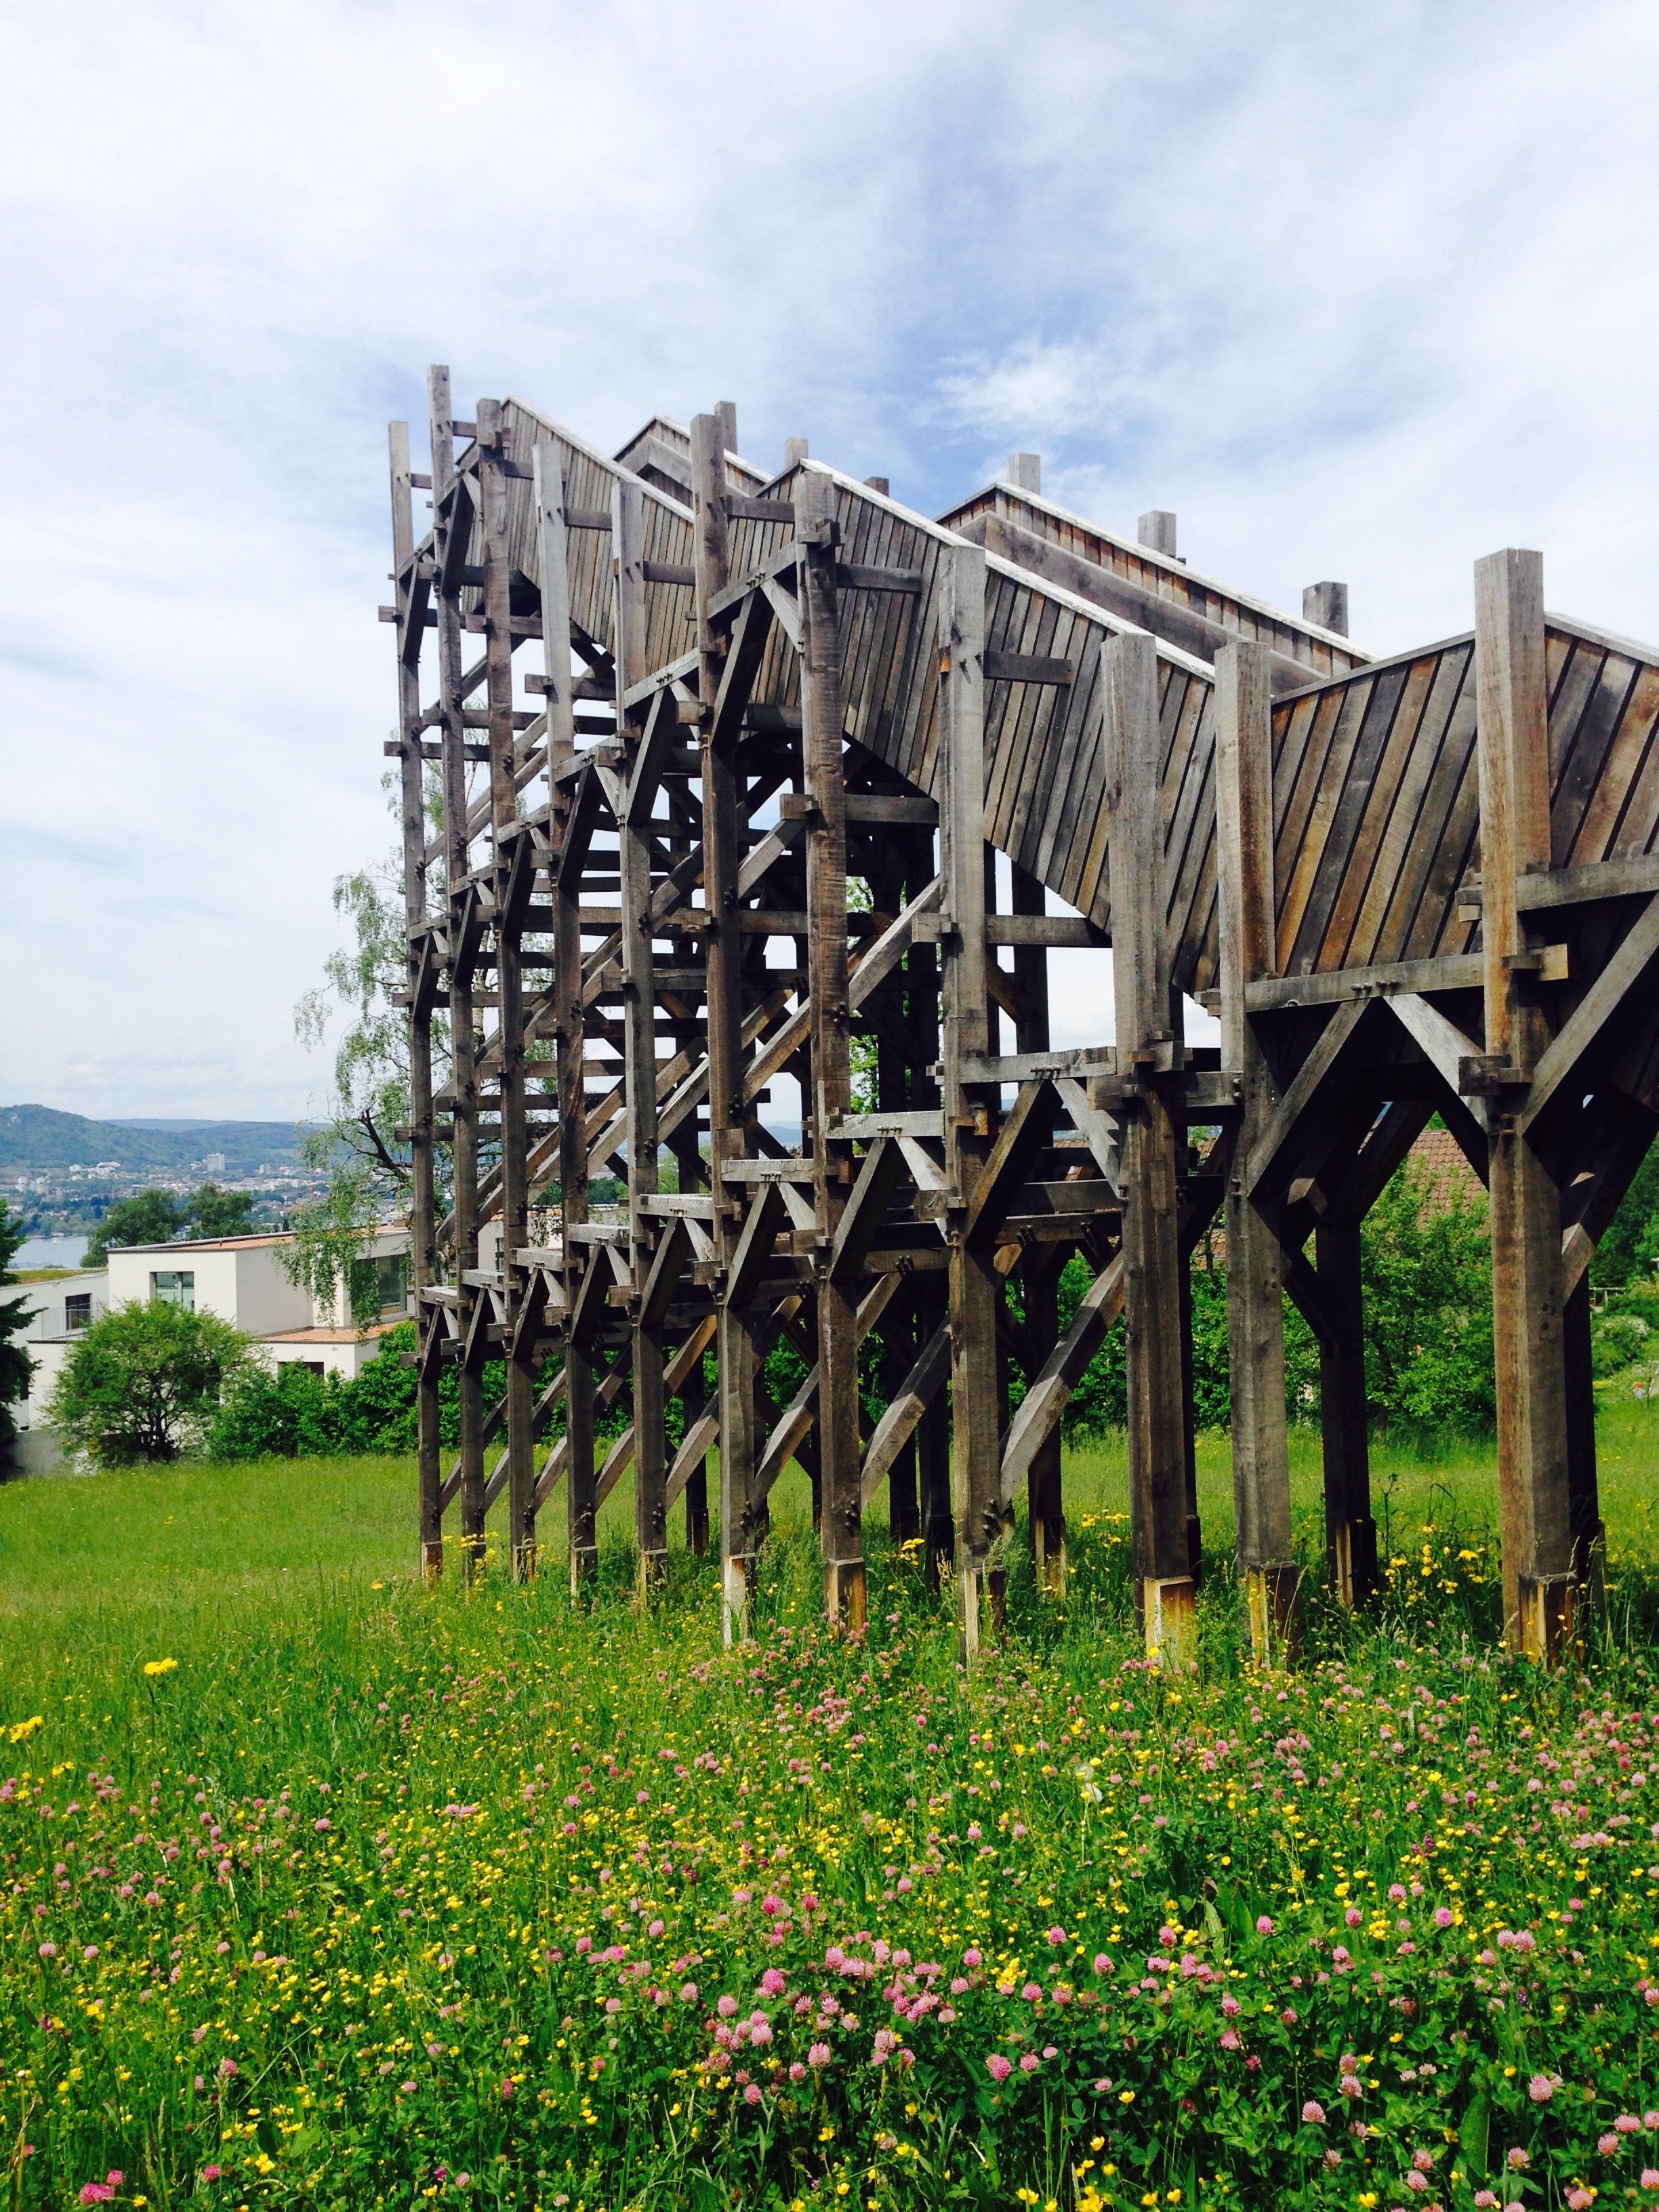
tree, nature, grass, fence, architecture, wood, flower, view, village, green, agriculture, stairs, switzerland, zurich, build, viewpoint, recovery, rural area, zollikon, outdoor structure